Republic of Hawaii

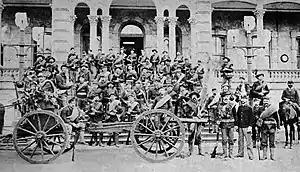
Troops of the Republic of Hawaii after the counter-revolution

In 1887, members of the Reform Party of Hawaii forced the King to accept a new constitution limiting the monarch's constitutional power as defined by the Constitution of 1864. The Constitution of 1887, also called the Bayonet Constitution for the threats used to secure the King's approval, was enacted without legislative approval, leaving the monarch as a figurehead. In 1893, a coup d'état against the monarch was carried out by more than 1,000 armed local men who were led by wealthy sugar planters and businessmen. There was no bloodshed as the royal armed forces did not resist. A temporary Provisional Government of Hawaii was formed by the Committee of Safety. The leaders of the coup, who had strong economic ties with the United States, wanted Hawaii to join the United States, lest the Empire of Japan take control. Annexation was delayed by two petitions with over 20,000 signatures representing over half of the Native Hawaiian population. Because U.S. President Cleveland opposed annexation, the Queen herself took up residence in Washington to lobby for her restoration.